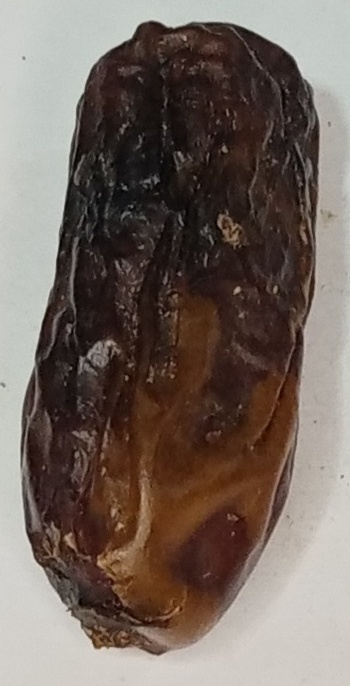
Variety: gajar
Size: large
Grade: grade-2